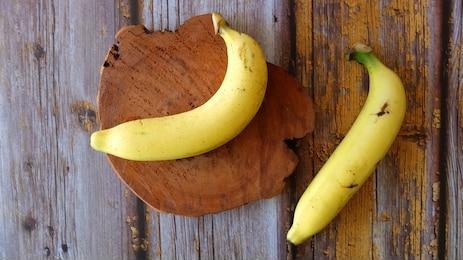
Label: banana